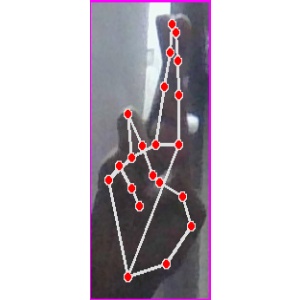
अक्षर: र